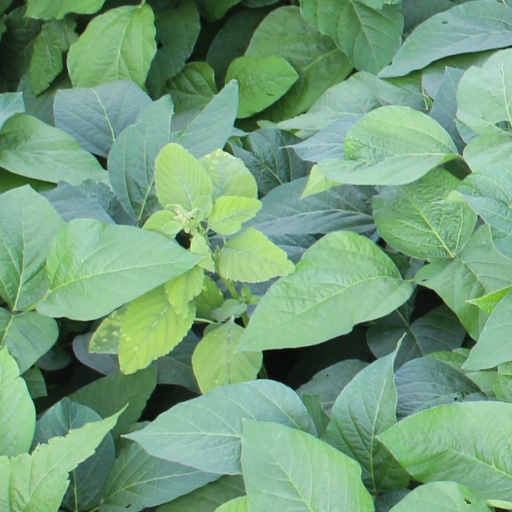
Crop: soybean